Ronald Searle

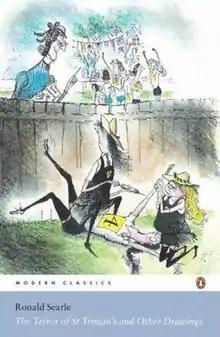
Modern Classics reissue of Ronald Searle's St Trinian's drawings

Although Searle published the first St Trinian's cartoon in the magazine "Lilliput" in 1941, his professional career really begins with his documentation of the brutal camp conditions of his period as a prisoner-of-war of the Japanese in World War II in a series of drawings that he hid under the mattresses of prisoners dying of cholera. Searle recalled, "I desperately wanted to put down what was happening, because I thought if by any chance there was a record, even if I died, someone might find it and know what went on." But Searle survived, along with approximately 300 of his drawings. Liberated late in 1945, Searle returned to England, where he published several of the drawings in fellow prisoner Russell Braddon's "The Naked Island". Another of Searle's fellow prisoners later recounted, "If you can imagine something that weighs six stone or so, is on the point of death and has no qualities of the human condition that aren't revolting, calmly lying there with a pencil and a scrap of paper, drawing, you have some idea of the difference of temperament that this man had from the ordinary human being."